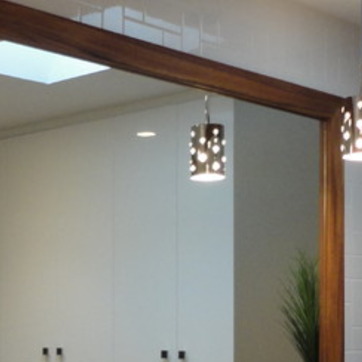
Material: mirror